Water opossum

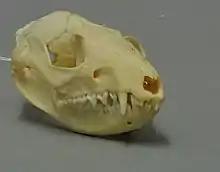
Skull of a water opossum

The water opossum is small, measuring long, with a long tail. The fur is in a marbled grey and black pattern, while the muzzle, eyestripe, and crown are all black. A light band runs across the forehead anterior to the ears, which are rounded and hairless. There are sensory facial bristles in tufts above each eye, as well as whiskers. The water opossum's tail, furred and black at the base, is yellow or white at its end. The hind feet of the water opossum are webbed, while the forefeet ("hands") are not. The forefeet can be used to feel for and grab prey as the animal swims, propelled by its tail and webbed back feet. Unlike other didelphids, the water opossum does not have a cloaca.